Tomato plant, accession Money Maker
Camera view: bottom (45 deg); turntable rotation: 120 degrees
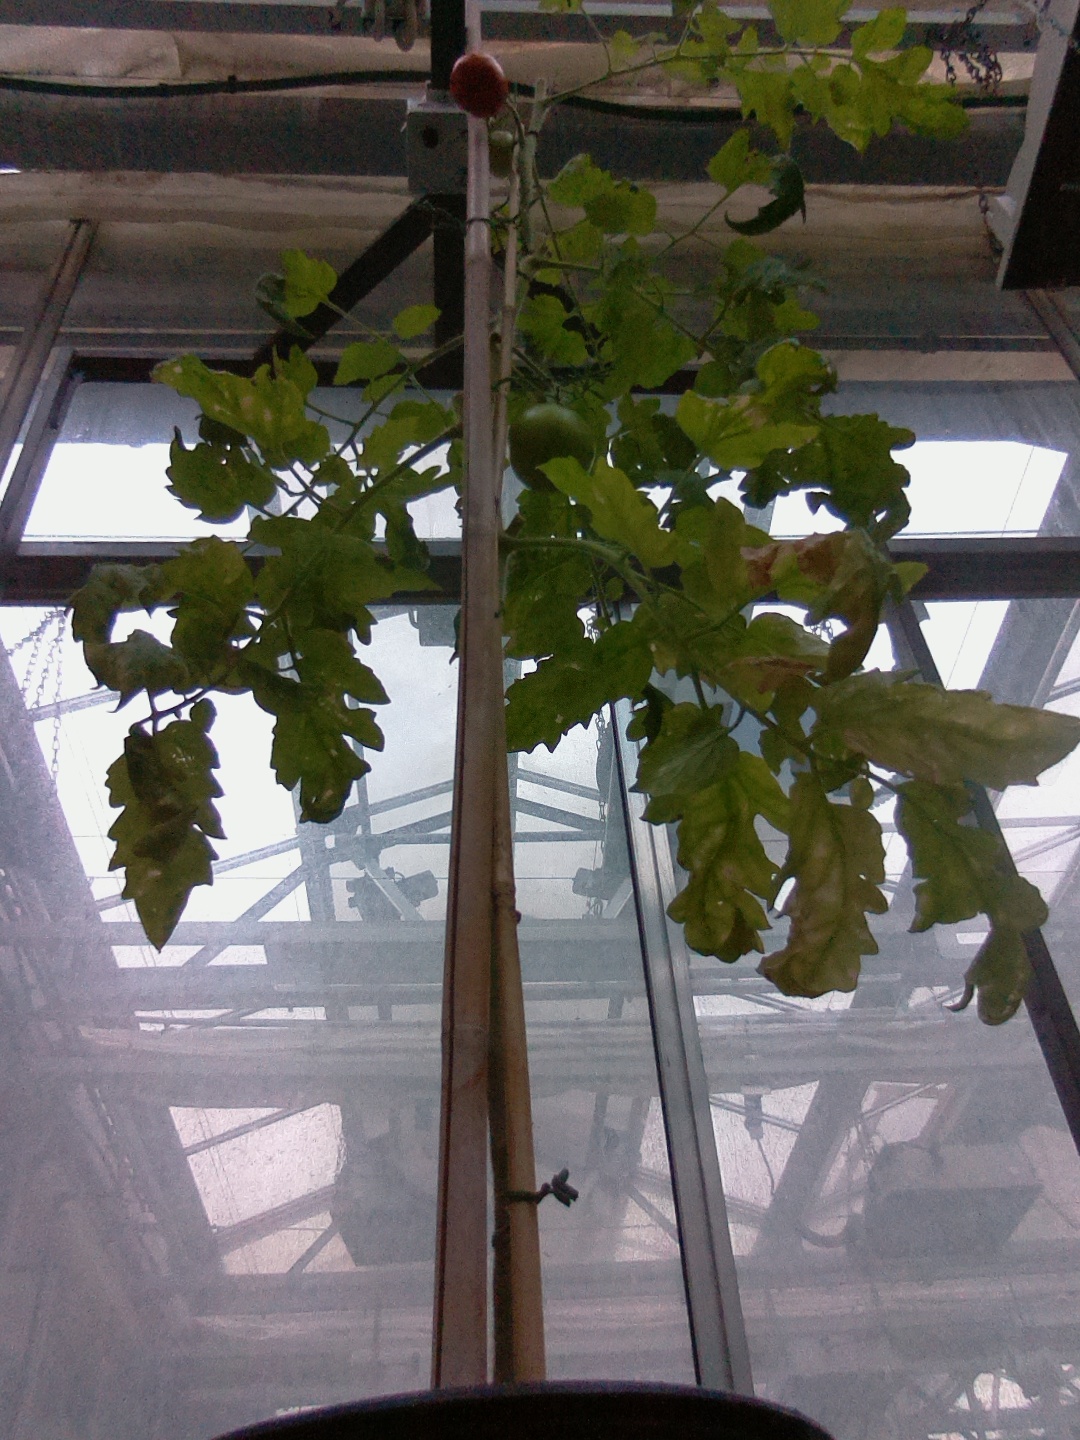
BBCH growth stage 85: 50%-60% of fruits show typical fully ripe color